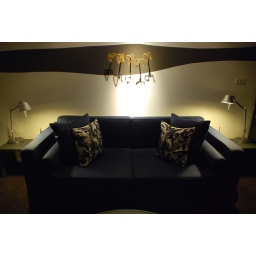
dark blue sofa in living room